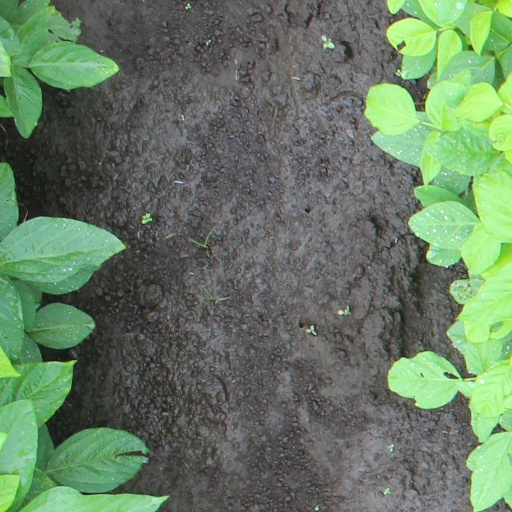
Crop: soybean